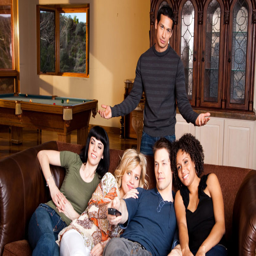
confident guy with all the girls